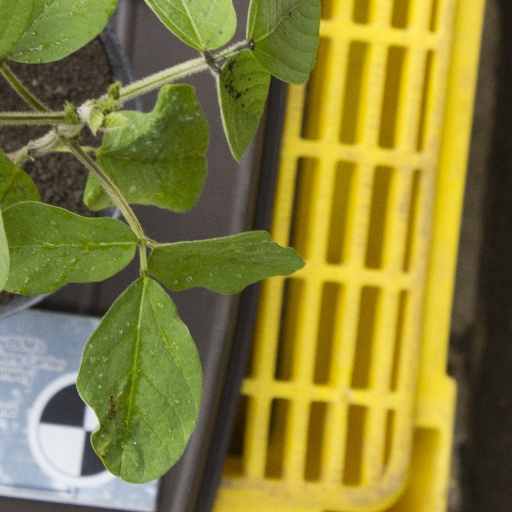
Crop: soybean